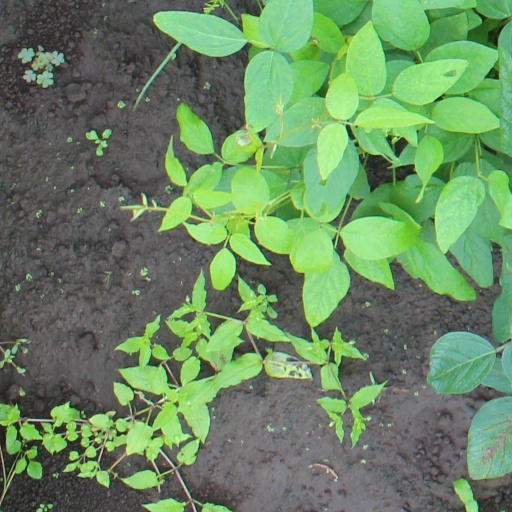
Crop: soybean